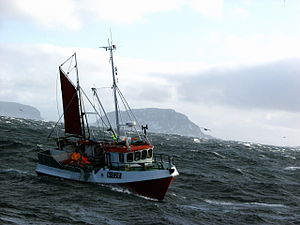
Lofotenfiskeriets historie / Lofotenfiskeriet i dag
Typisk moderne sjark ud for Røst i marts 2002.